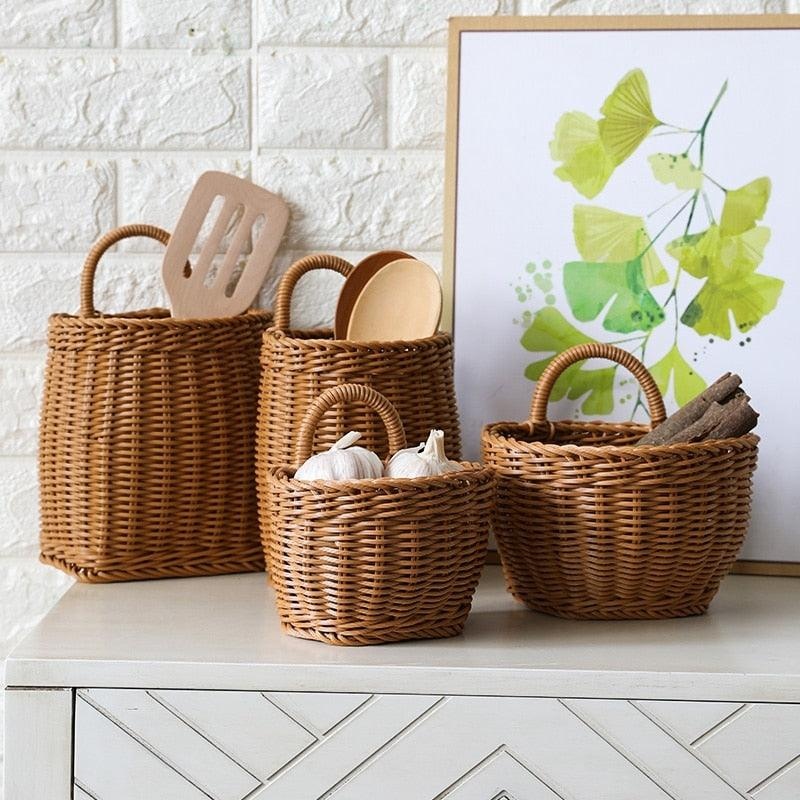
Cottage Hanging Basket
The Cottage Hanging Basket is the perfect blend of vintage charm and practicality. Inspired by classic kitchen baskets used to store fresh produce, these baskets add a touch of rustic beauty to any space. Hang them from a peg rail, stylish hooks, or even display them on your countertop for a stunning visual appeal. Hand-woven with care, each Cottage Hanging Basket is a unique piece of art. While there may be slight variations in size and color, these subtle differences only enhance their one-of-a-kind character. Details Material: Crafted with durable PP Rattan imitation Care: Recommended for indoor use only to maintain its pristine condition To preview the different styles, simply select a name, and the corresponding product image will appear Dimensions Willow I + II 6" w x 6.3" h (basket without handle: 4.7" h) Holly 7.5" w x 8.3" h x 4" d (basket without handle: 6.7" h) Cedar I 5.5" w x 9" h x 3.1" d (basket without handle: 6.7" h) Cedar II 6.5" w x 9.5" h x 4.3" d (basket without handle: 7.1" h) Jane 5.5" w x 6" h x 3" d (basket without handle: 4" h) Flora 3.7" w x 5.5" h (basket without handle: 4" h) Hazel 5.5" w x 3.7" h (basket without handle: 2.8" h) Amber I 5" w x 5" h x 4" d (basket without handle: 3.5" h) Amber II 6.7" w x 6" h x 5" d (basket without handle: 4" h) Indulge your love for home décor, interior design, and houseplants with the versatile and timeless Cottage Hanging Baskets. Add a touch of vintage elegance to your space today!
Brand: leafslush
Category: Home & Garden > Decor > Baskets